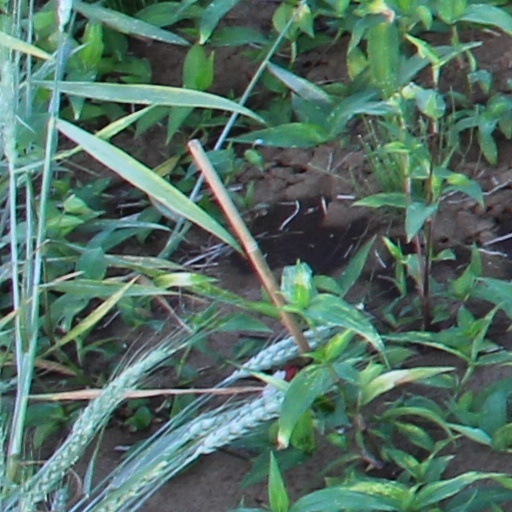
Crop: wheat